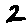
Label: 2